Emily Keene

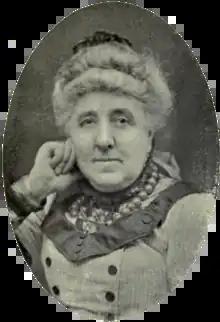
Keene in 1910

Emily Keene, Cherifa of Wazan or Ouzzane of Morocco (1849–1944) was a British expatriate, adventurer and travelogue. She went to Morocco in 1871 as a governess and fell in love with the Sharif of Ouzzane, a powerful regional governor in Morocco. She married the Sharif of Ouzzane in 1873 even though there was strong opposition from both families. This was one of the first widely known cases of interracial marriage between a British expatriate and a Moroccan. She is known for bringing vaccination to the region.